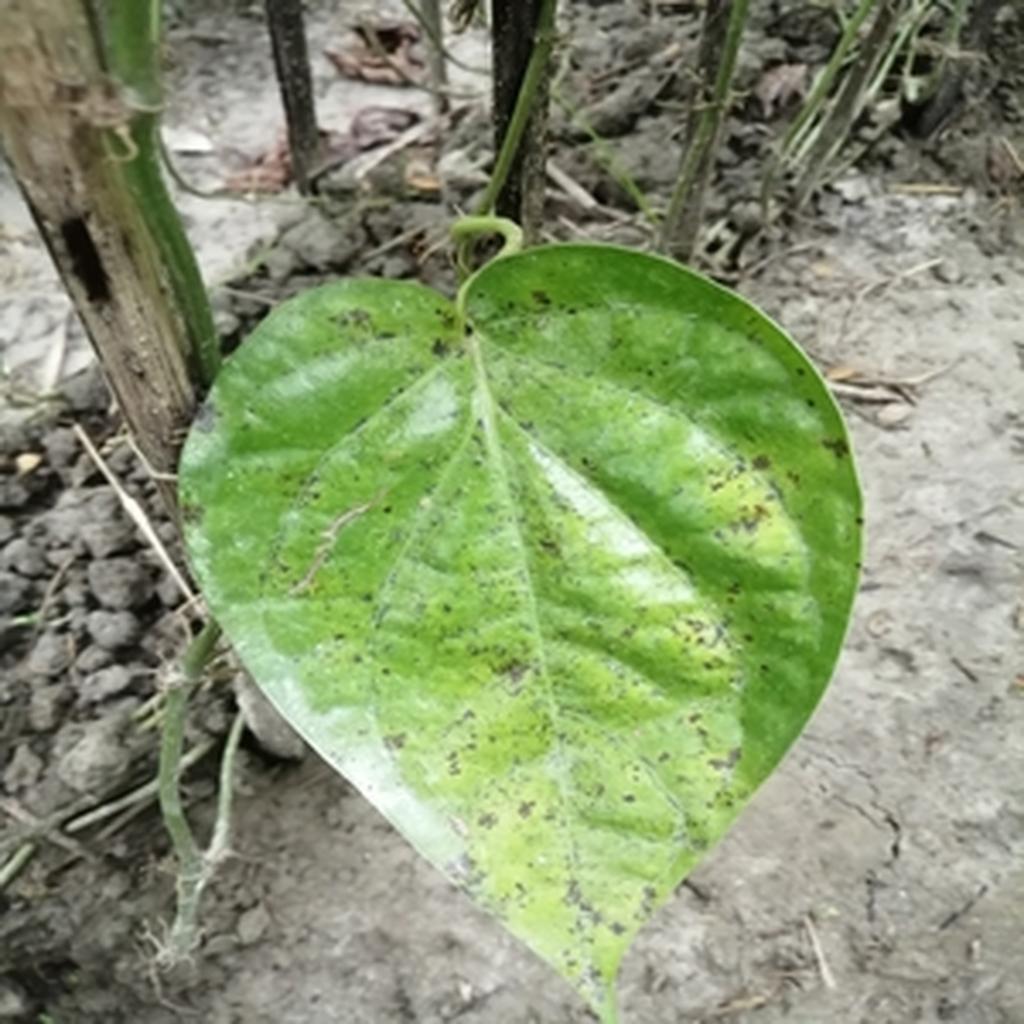
Label: Leaf_Spot